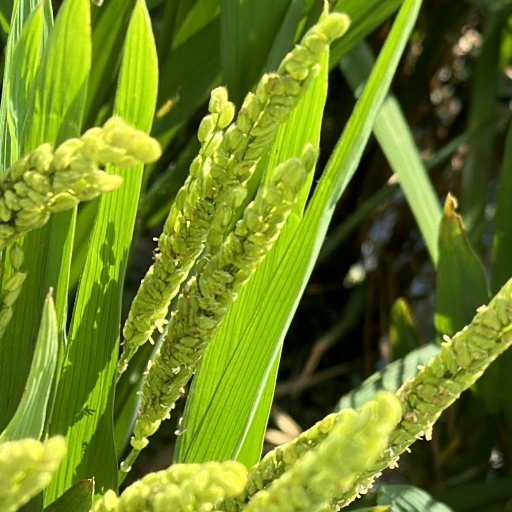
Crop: rice